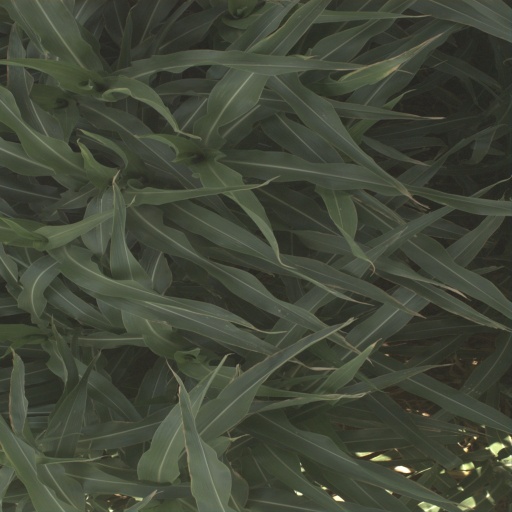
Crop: sorghum